History of the Long Island Rail Road

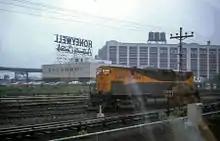
A LIRR ALCO Century 420 in 1967.

Hoping to build a line from Bay Ridge through East New York to Valley Stream, in 1870, the New York and Hempstead Railroad was incorporated. The line was leased by the South Side Railroad after two years of grading and excavating, but because of the financial panic of 1873 the project was drawn to a halt. This concept was resurrected when the New York, Bay Ridge and Jamaica Railroad was created in 1875, with its line following the current path of the Bay Ridge Branch freight branch of the LIRR. The line was finished up to Bath Junction by the end of the Summer 1876, where it crossed the Brooklyn, Bath and Coney Island Railroad, the predecessor of the BMT West End line of the New York City Subway. In August 1876, the two railroads made a temporary agreement that allowed passenger trains to run from Bay Ridge to Coney Island.